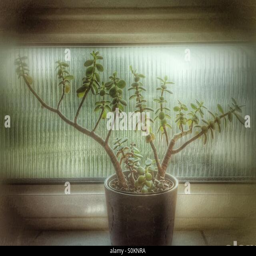
plant on a window sill